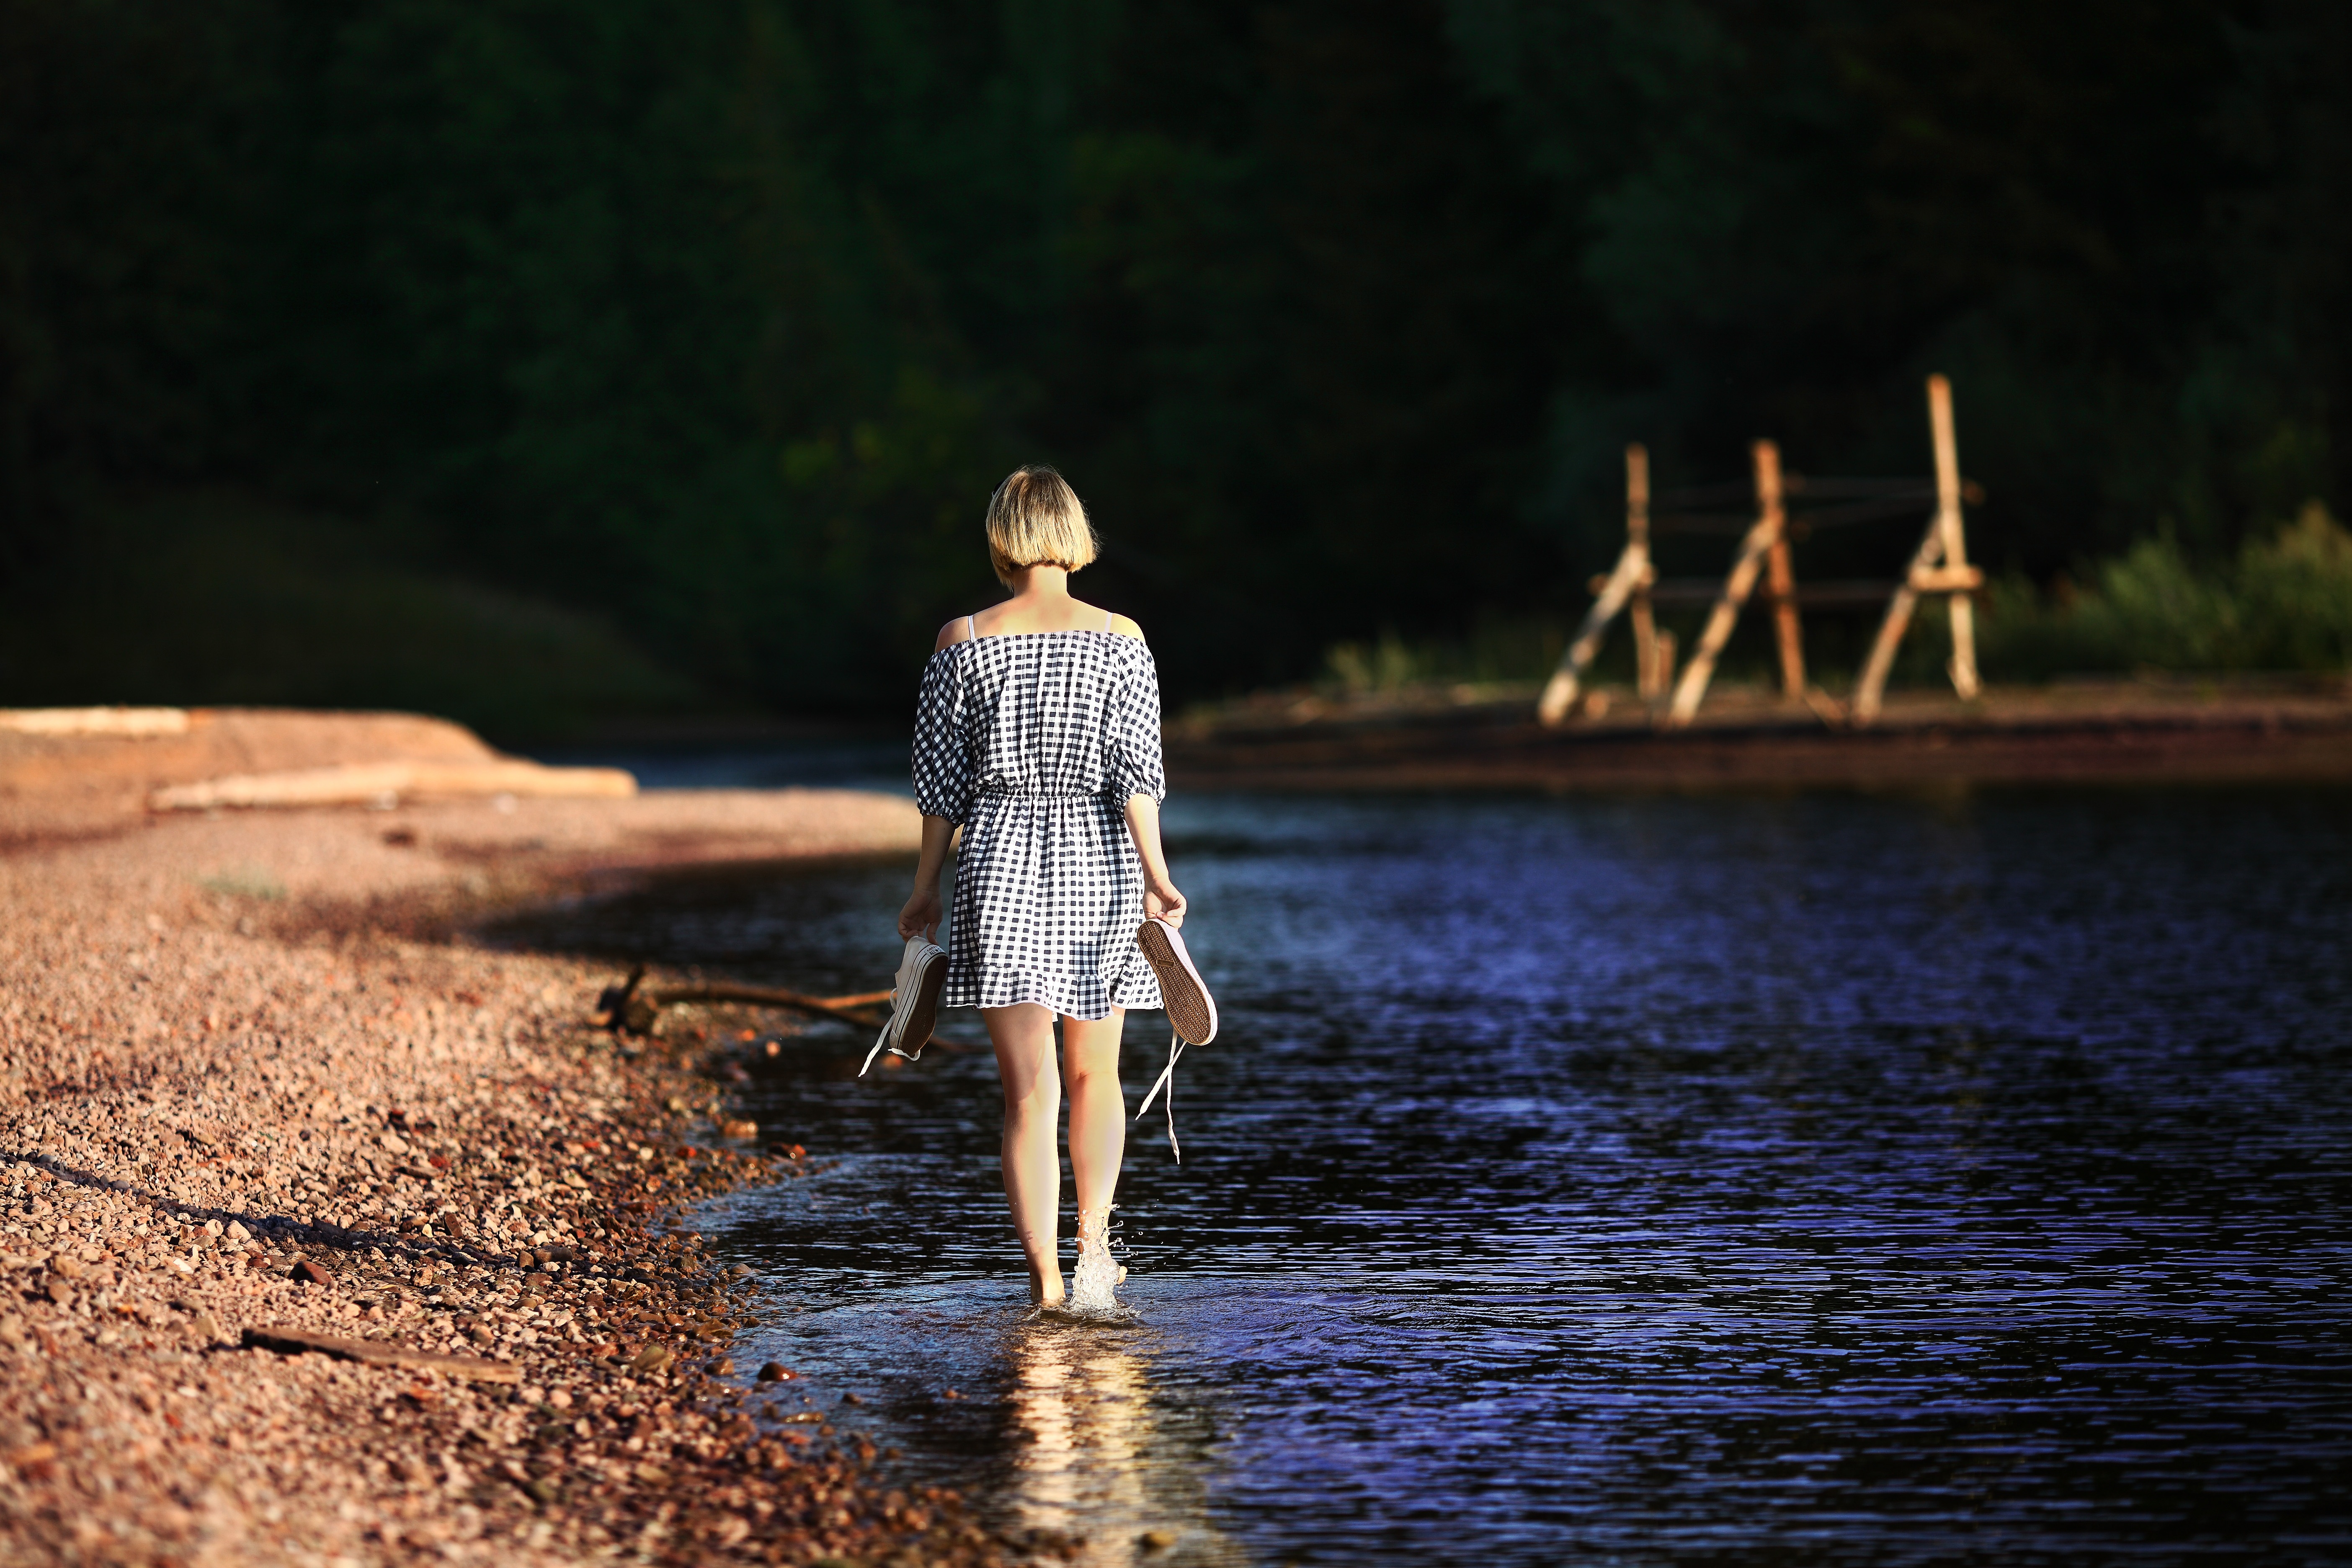
beach, water, nature, girl, woman, photography, sunlight, morning, river, summer, vacation, evening, model, spring, reflection, autumn, bay, season, stroll, outdoors, photograph, beautiful, reflection in the water, girl outdoors